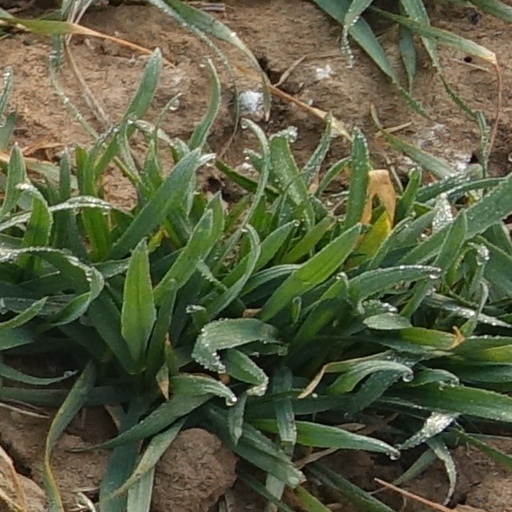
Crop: wheat